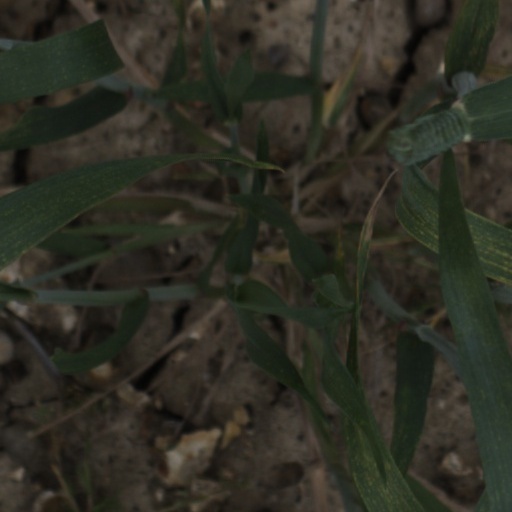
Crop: wheat